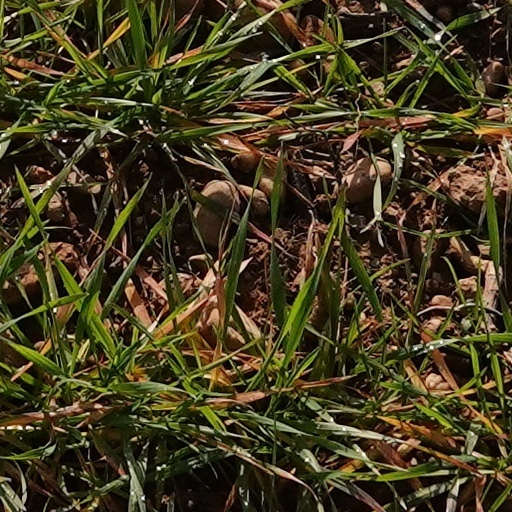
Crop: wheat